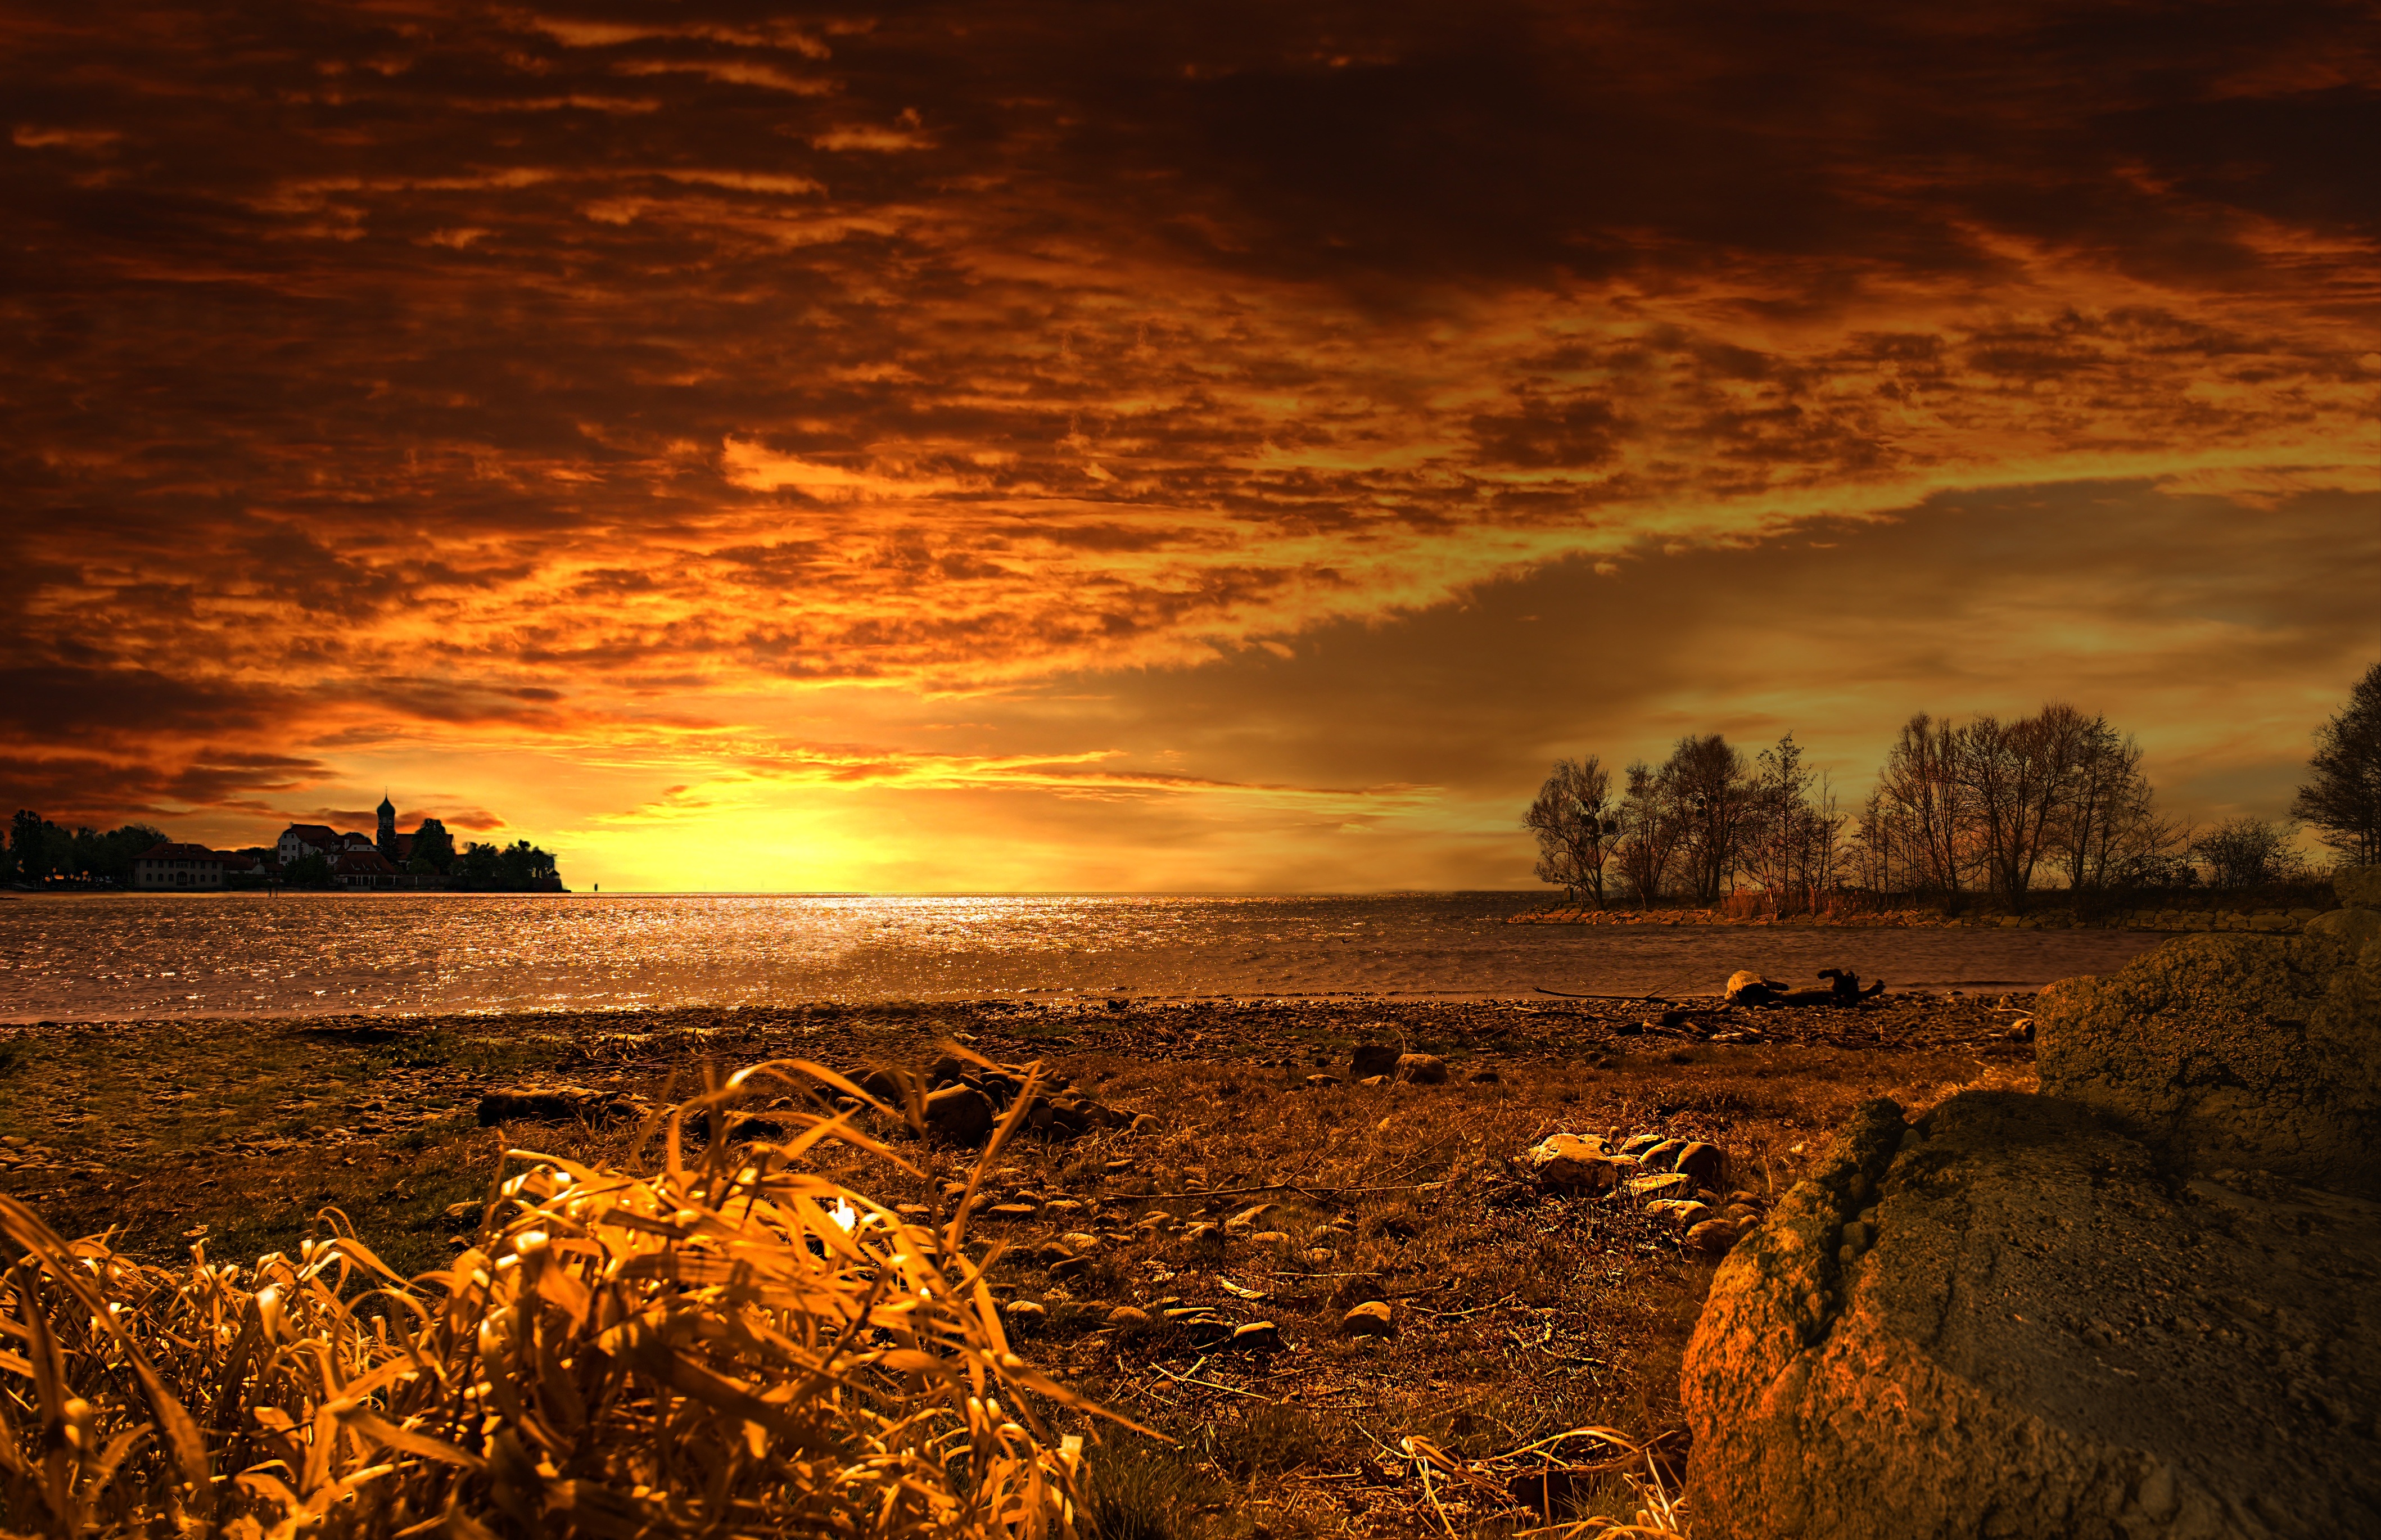
beach, landscape, sea, coast, water, nature, grass, rock, horizon, light, cloud, sky, sunshine, sun, sunrise, sunset, sunlight, morning, lake, view, dawn, mystical, panorama, dusk, love, evening, orange, golden, reflection, relax, shadow, island, romance, romantic, rest, lighting, heat, farbenspiel, trees, stones, clouds, dream, relaxation, background, bright, outlook, wide, still, dramatic, mood, of course, abendstimmung, sunbeam, atmospheric, afterglow, evening sky, lake constance, water reflection, good view, desktop background, screen background